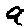
Label: 9